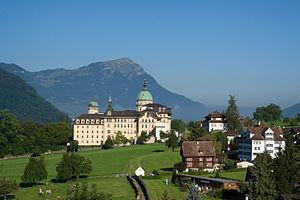
La question des langues en Suisse est une composante culturelle et politique centrale de la Suisse. L'allemand, le français, l'italien et le romanche sont les quatre langues nationales de la Suisse ; les trois premières étant en usage officiel pour les rapports à la Confédération. Les cantons déterminent leurs langues officielles en veillant à la répartition territoriale traditionnelle des langues et en prenant en considération les minorités linguistiques autochtones.